Grote or Jacobijnerkerk

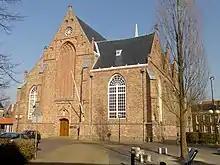
Grote or Jacobijnerkerk

Grote Kerk or Jacobijnerkerk is a Protestant church in the city of Leeuwarden, Netherlands. The square surrounding the church is the Jacobijnerkerkhof.